Richard Grenville (1678–1727)

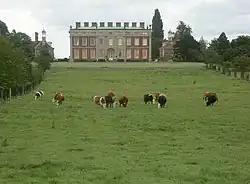
Wotton House in Buckinghamshire, the main residence of the Grenville family during Richard's lifetime. His eldest son later inherited Stowe.

Grenville was the son of Sir Richard Grenville of Wotton in Buckinghamshire and his wife Eleanor Temple, daughter of Sir Peter Temple of Stantonbury, Buckinghamshire and his wife Eleanor Tyrell.